Barbara Radziwiłł

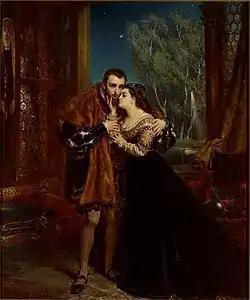
Sigismund II Augustus and Barbara Radziwiłł in Vilnius by Jan Matejko

Stanislovas Goštautas was the last male member of the Goštautai family and, according to law regarding childless widows, the majority of his possessions were inherited by Sigismund I the Old, Grand Duke of Lithuania. On 15 June 1543, Sigismund transferred the property to his son Sigismund II Augustus who visited Hieraniony in October 1543 to take over the estate. It is likely that it was when Barbara and Sigismund Augustus became lovers, though there is no evidence of the affair until after the death of Sigismund Augustus' first wife.